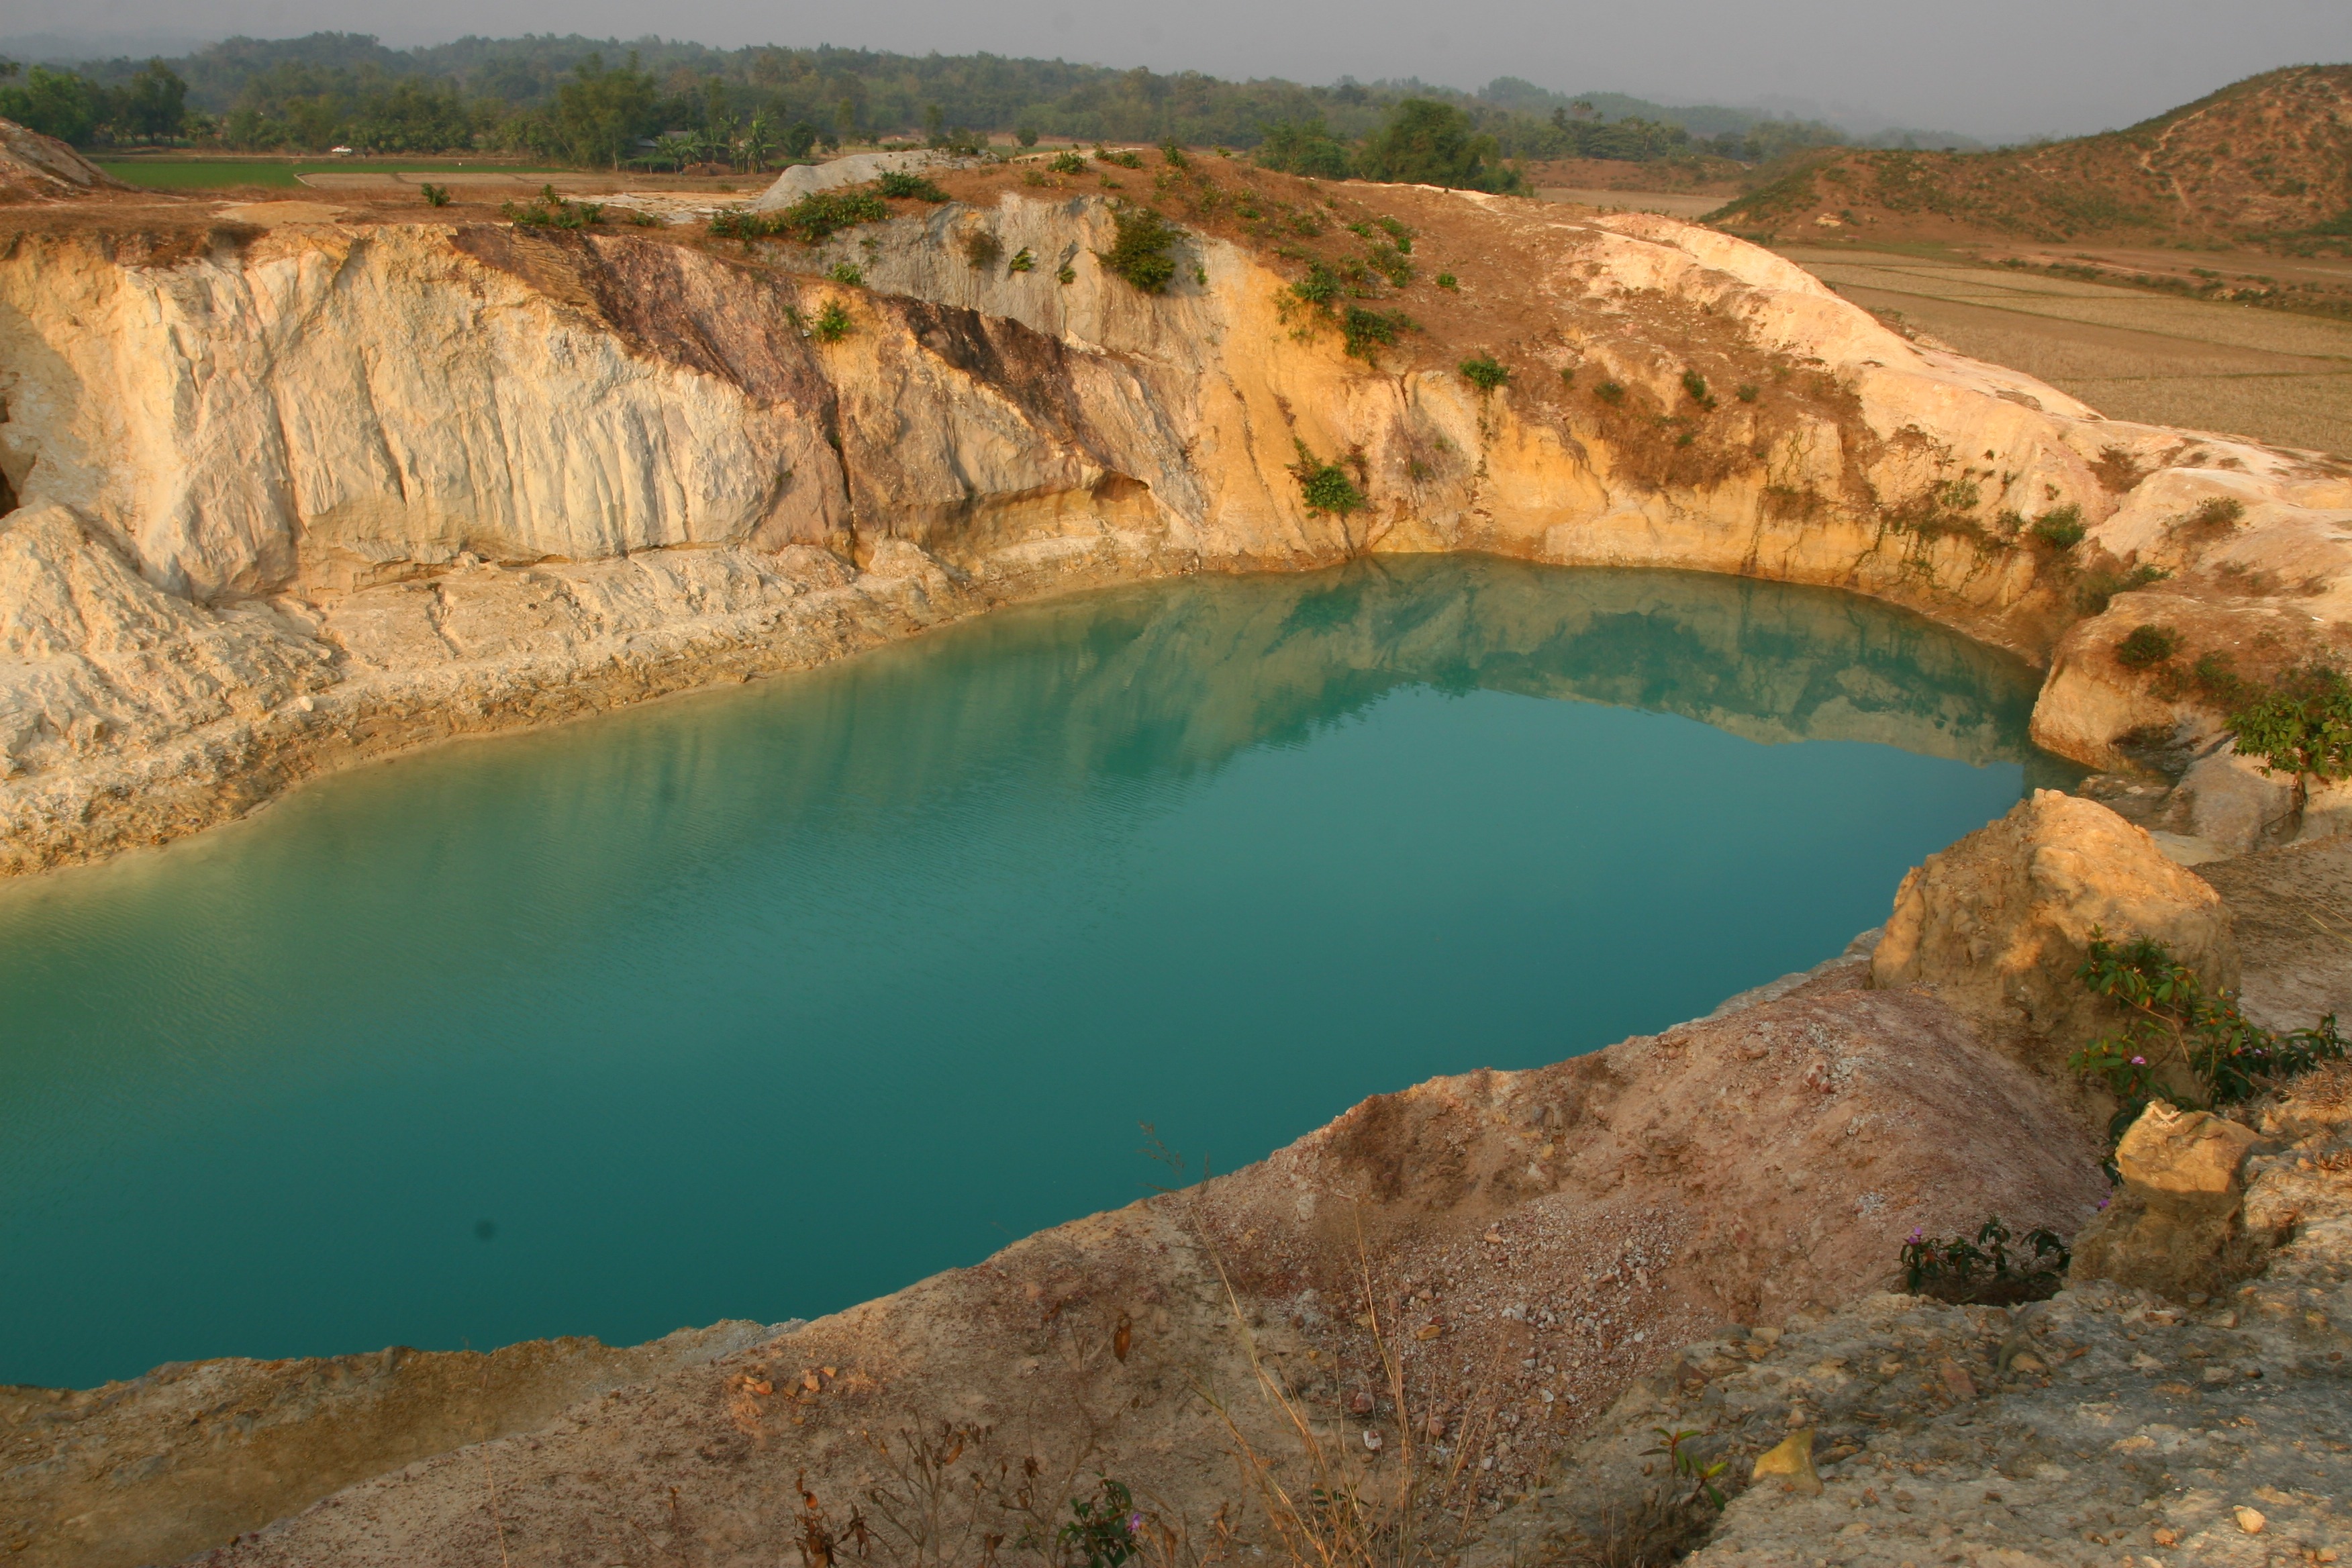
landscape, sea, coast, water, nature, outdoor, lake, view, summer, cliff, pond, environment, cove, spring, green, reflection, tranquil, scenic, peaceful, natural, fresh, bay, reservoir, terrain, body of water, outdoors, geology, crater lake, cape, wadi, bangladesh, volcanic crater, aerial photography